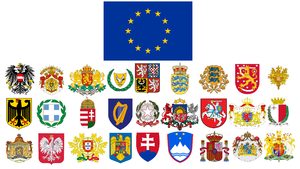
Blasons de l'Union Européene Italiano: 2=Stemmi dell'Unione europea Română: Stemele statelor membre ale Uniunii Europene Slovenščina: Grbi držav članic Evropske unije Suomi: Euroopan unionin vaakunat Български: Гербовете на страните-членки на Европейския Съюз